Bombing of French consulate in West Berlin

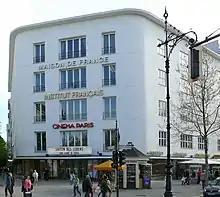
Maison de France pictured in 2013

The bombing of the French consulate in West Berlin was a terrorist bomb attack targeting the Maison de France consulate on the Kurfürstendamm in West Berlin, West Germany, on 25 August 1983. It killed one person and injured 23 others. The Armenian Secret Army for the Liberation of Armenia (ASALA) claimed responsibility in a telephone call, coming a month after the group's Orly Airport attack. The group commented "We will continue our struggle until the liberation of innocent Armenians from French jails." However the attack was actually orchestrated by Ilich Ramírez Sánchez, better known as Carlos the Jackal, who had relations with the ASALA's leadership. Carlos claimed responsibility in a letter written to the German Embassy in Saudi Arabia.